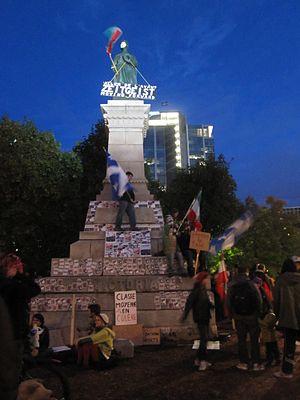
Photo d'Occupons Montréal, inspiré de Occupy Wall Street. Les manifestants occupent le Square Victoria. La statut de la reine Victoria a été «
Occupons Montréal est un mouvement de contestation pacifique s'inscrivant dans la foulée du Occupy movement, internationalisé à la suite de l'occupation du parc Zuccotti à New York.